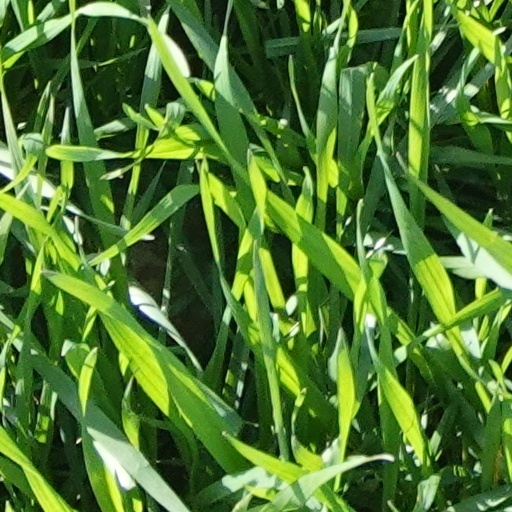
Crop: wheat